Wolfgang Reichmann

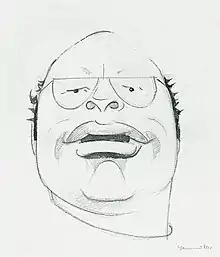
Cartoon of Reichmann, 1975

Wolfgang Reichmann (7 January 1932 – 7 May 1991) was a German actor. He appeared in more than 60 films and television shows between 1954 and 1991. He starred in the film "The Fair", which was entered into the 10th Berlin International Film Festival.